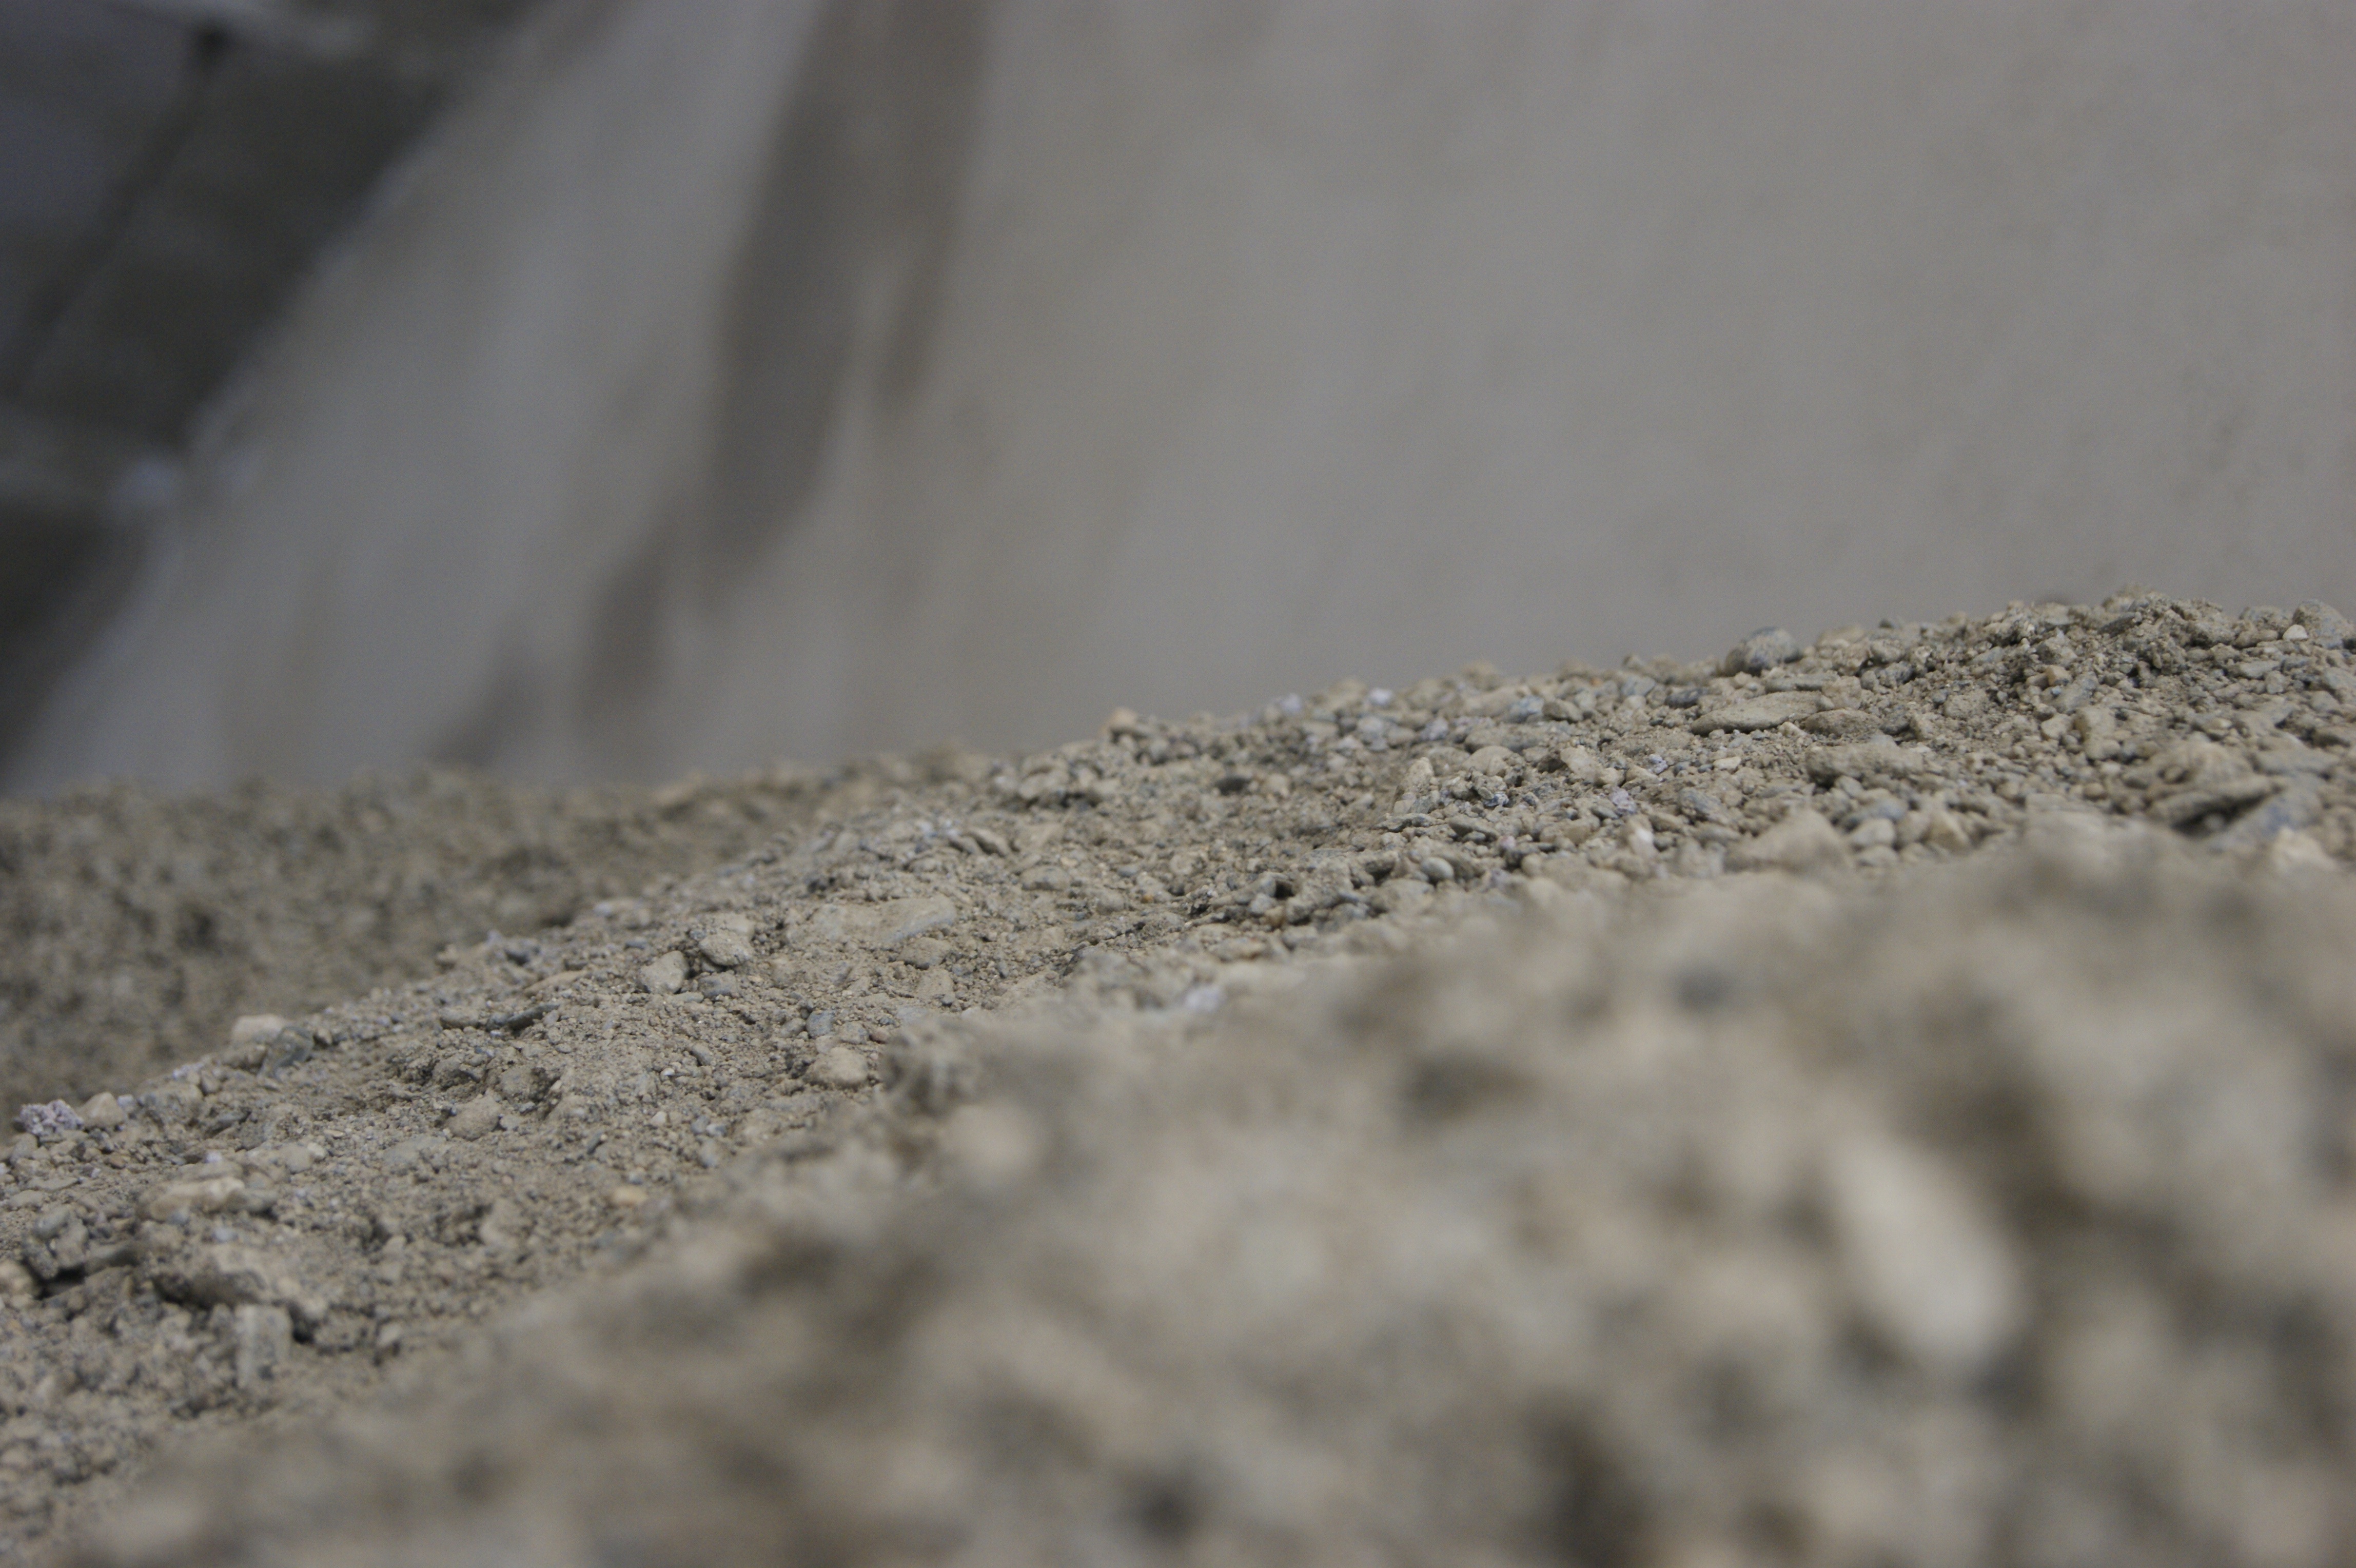
sand, rock, texture, perspective, wall, asphalt, soil, material, close up, background